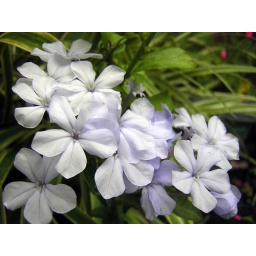
white flowers in kyushu2